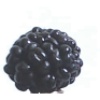
Label: Mulberry 1